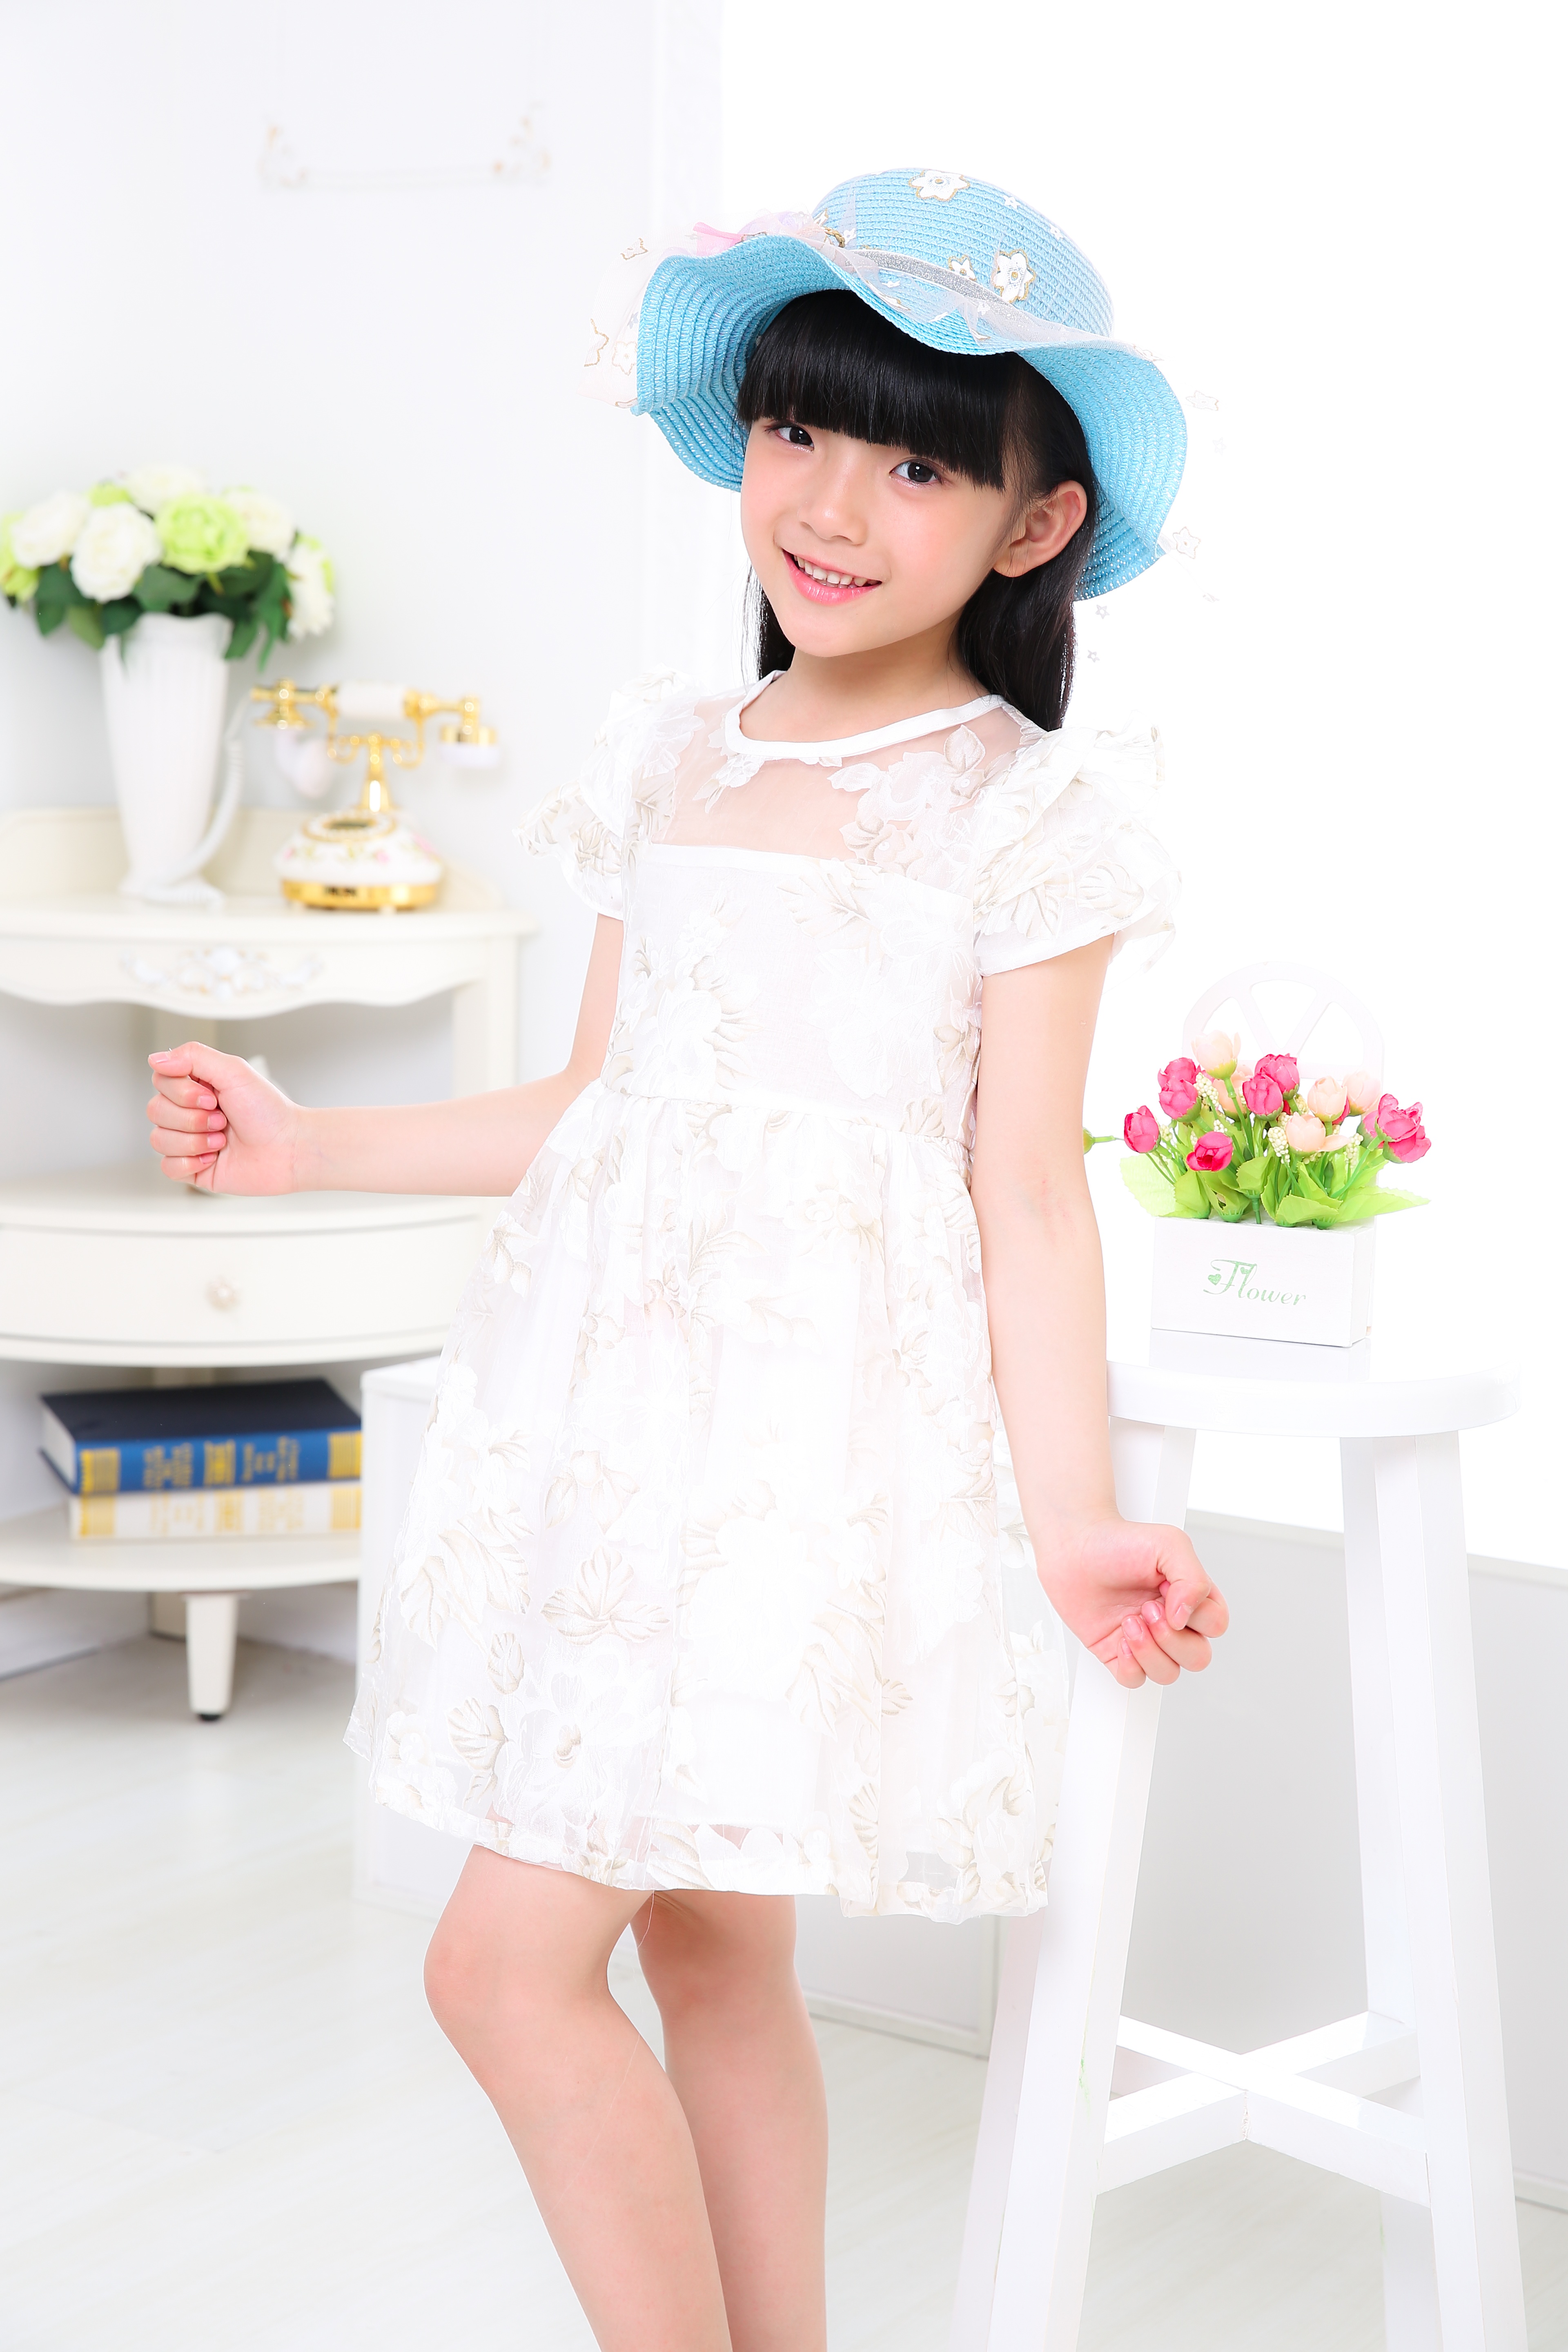
photo, portrait, asia, child, hat, clothing, pink, white dress, collar, textile, girls, dress, neck, gown, bid, sleeve, photo shoot, fashion accessory, bridal clothing, cocktail dress